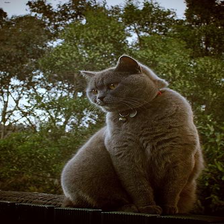
Species: cat
Breed: British Shorthair